Minami-Ōtsuka Station

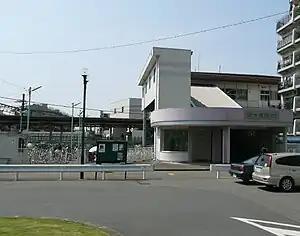
Minami-Ōtsuka Station south exit, July 2008

is a passenger railway station located in the city of Kawagoe, Saitama, Japan, operated by the private railway operator Seibu Railway.